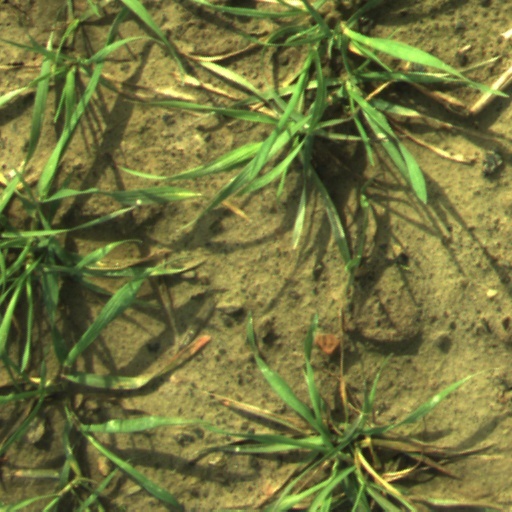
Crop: wheat